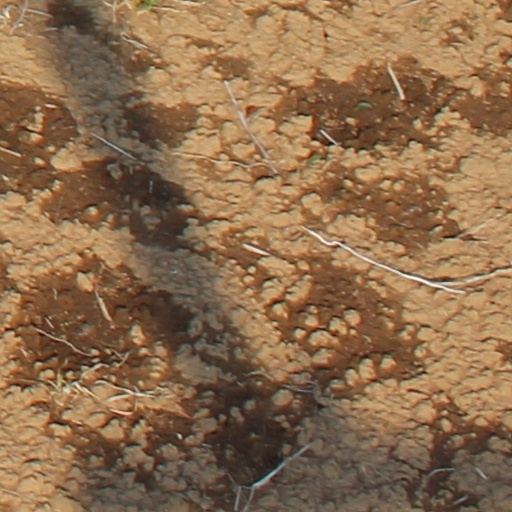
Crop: wheat